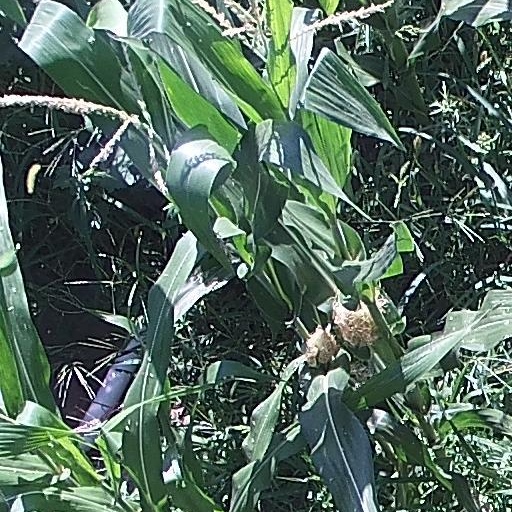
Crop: maize; corn